Herbert Benjamin Edwardes

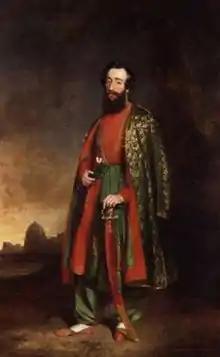
Major Herbert Benjamin Edwardes, CB, DCL (1819–1868), "The Hero of Multan", dressed as an Indian nobleman, by Henry Moseley, c.1850. National Portrait Gallery, London, (NPG 1391)

Major-General Sir Herbert Benjamin Edwardes (12 November 1819 – 23 December 1868) was a British administrator, soldier, and statesman active in the Punjab region of British India. He is best known as the "Hero of Multan" for his pivotal role in securing British victory in the Second Anglo-Sikh War.